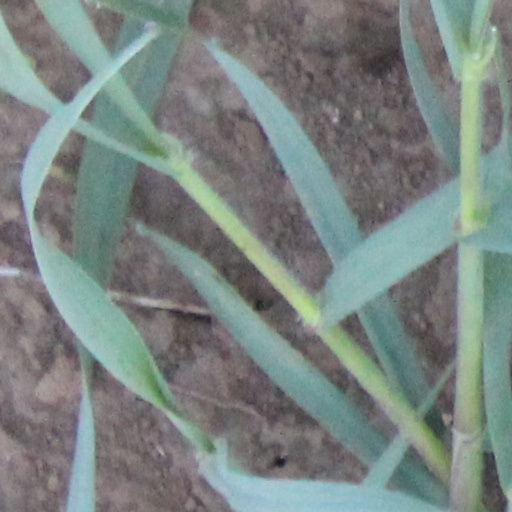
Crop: wheat